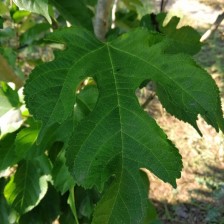
Variety: RedKing